XM1203 non-line-of-sight cannon

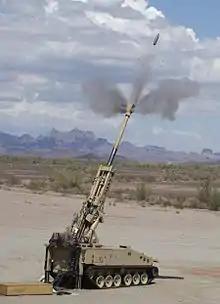
The United Defense NLOS-C demonstator in 2003

The system, as proposed, looked to add capabilities that the M109 did not offer. One of the proposed systems advantages was the ability to switch shell types quickly on a one-by-one basis allowing an illumination round to be followed by a point-detonation round, to be followed by an area effect round. This would have given the system the ability to fire different rounds as required by different fire calls or to change types of shells. For instance, destroying a building then engaging anyone fleeing the area with the next round.